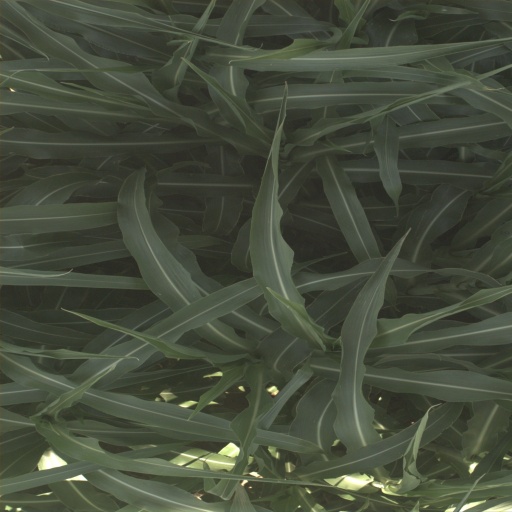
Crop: sorghum